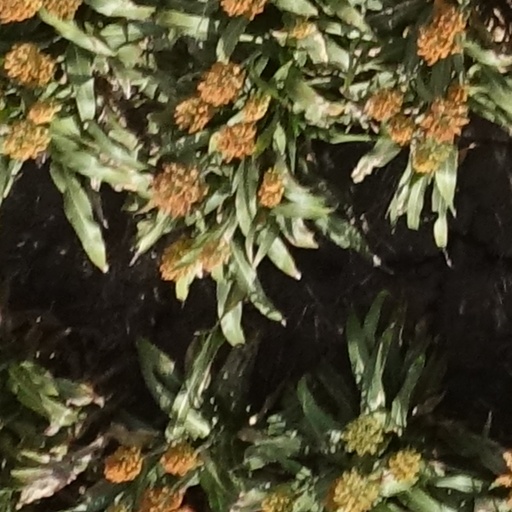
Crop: sorghum